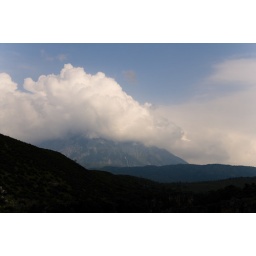
Yulong mountain in the cloud